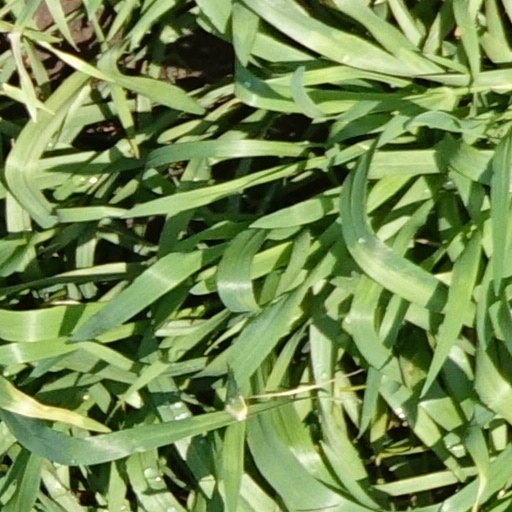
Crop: wheat